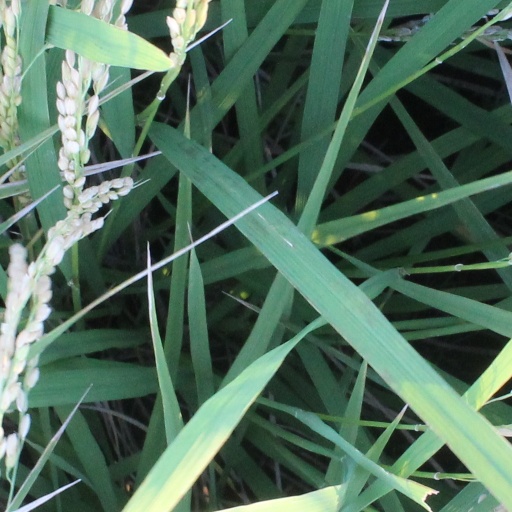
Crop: rice